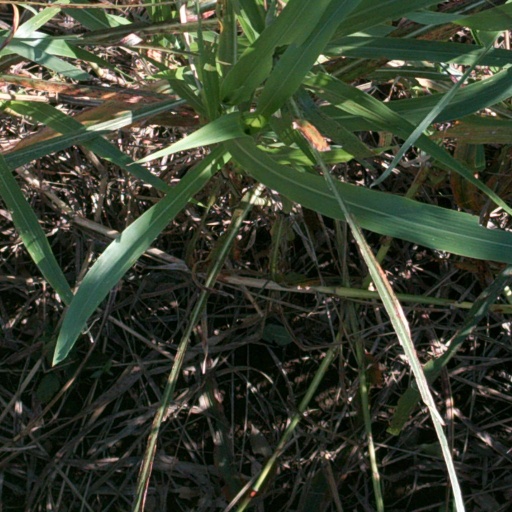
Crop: sorghum